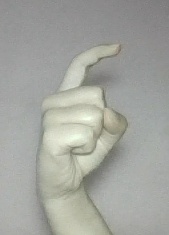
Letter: ra